Meredith Marmaduke

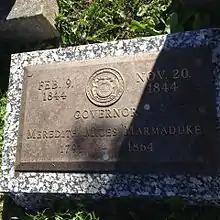
Marmaduke's marker at Sappington Cemetery in Saline County, Missouri

Even before the first shots were fired at Fort Sumter, Marmaduke found himself at odds with friends and family. Much like his friend Senator Benton, Marmaduke's views on slavery had begun to change in the late 1840s. As a result, Marmaduke became estranged from his father-in-law Dr. Sappington, and brother-in-law Claiborne Fox Jackson, who supported secession.